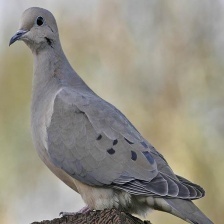
Species: MOURNING DOVE
Scientific name: ZENAIDA MACROURA